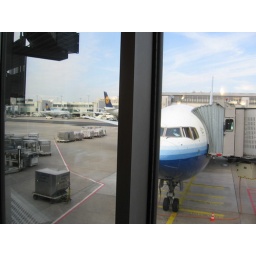
My plane in Frankfurt, a United 767 to take me back home to Washington.